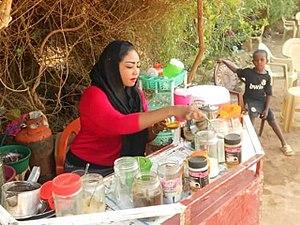
La préparation du thé est l'art de respecter la propriété du thé que l'on souhaite déguster, afin de ne pas en gâcher la saveur.